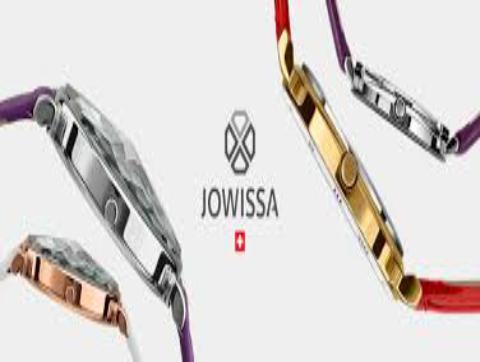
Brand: jowissa
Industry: Electronic